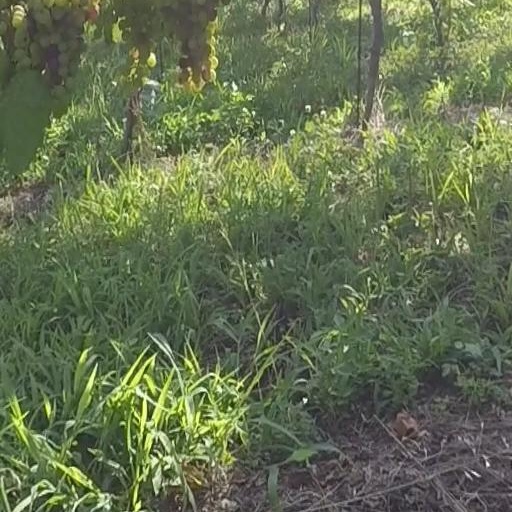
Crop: grape